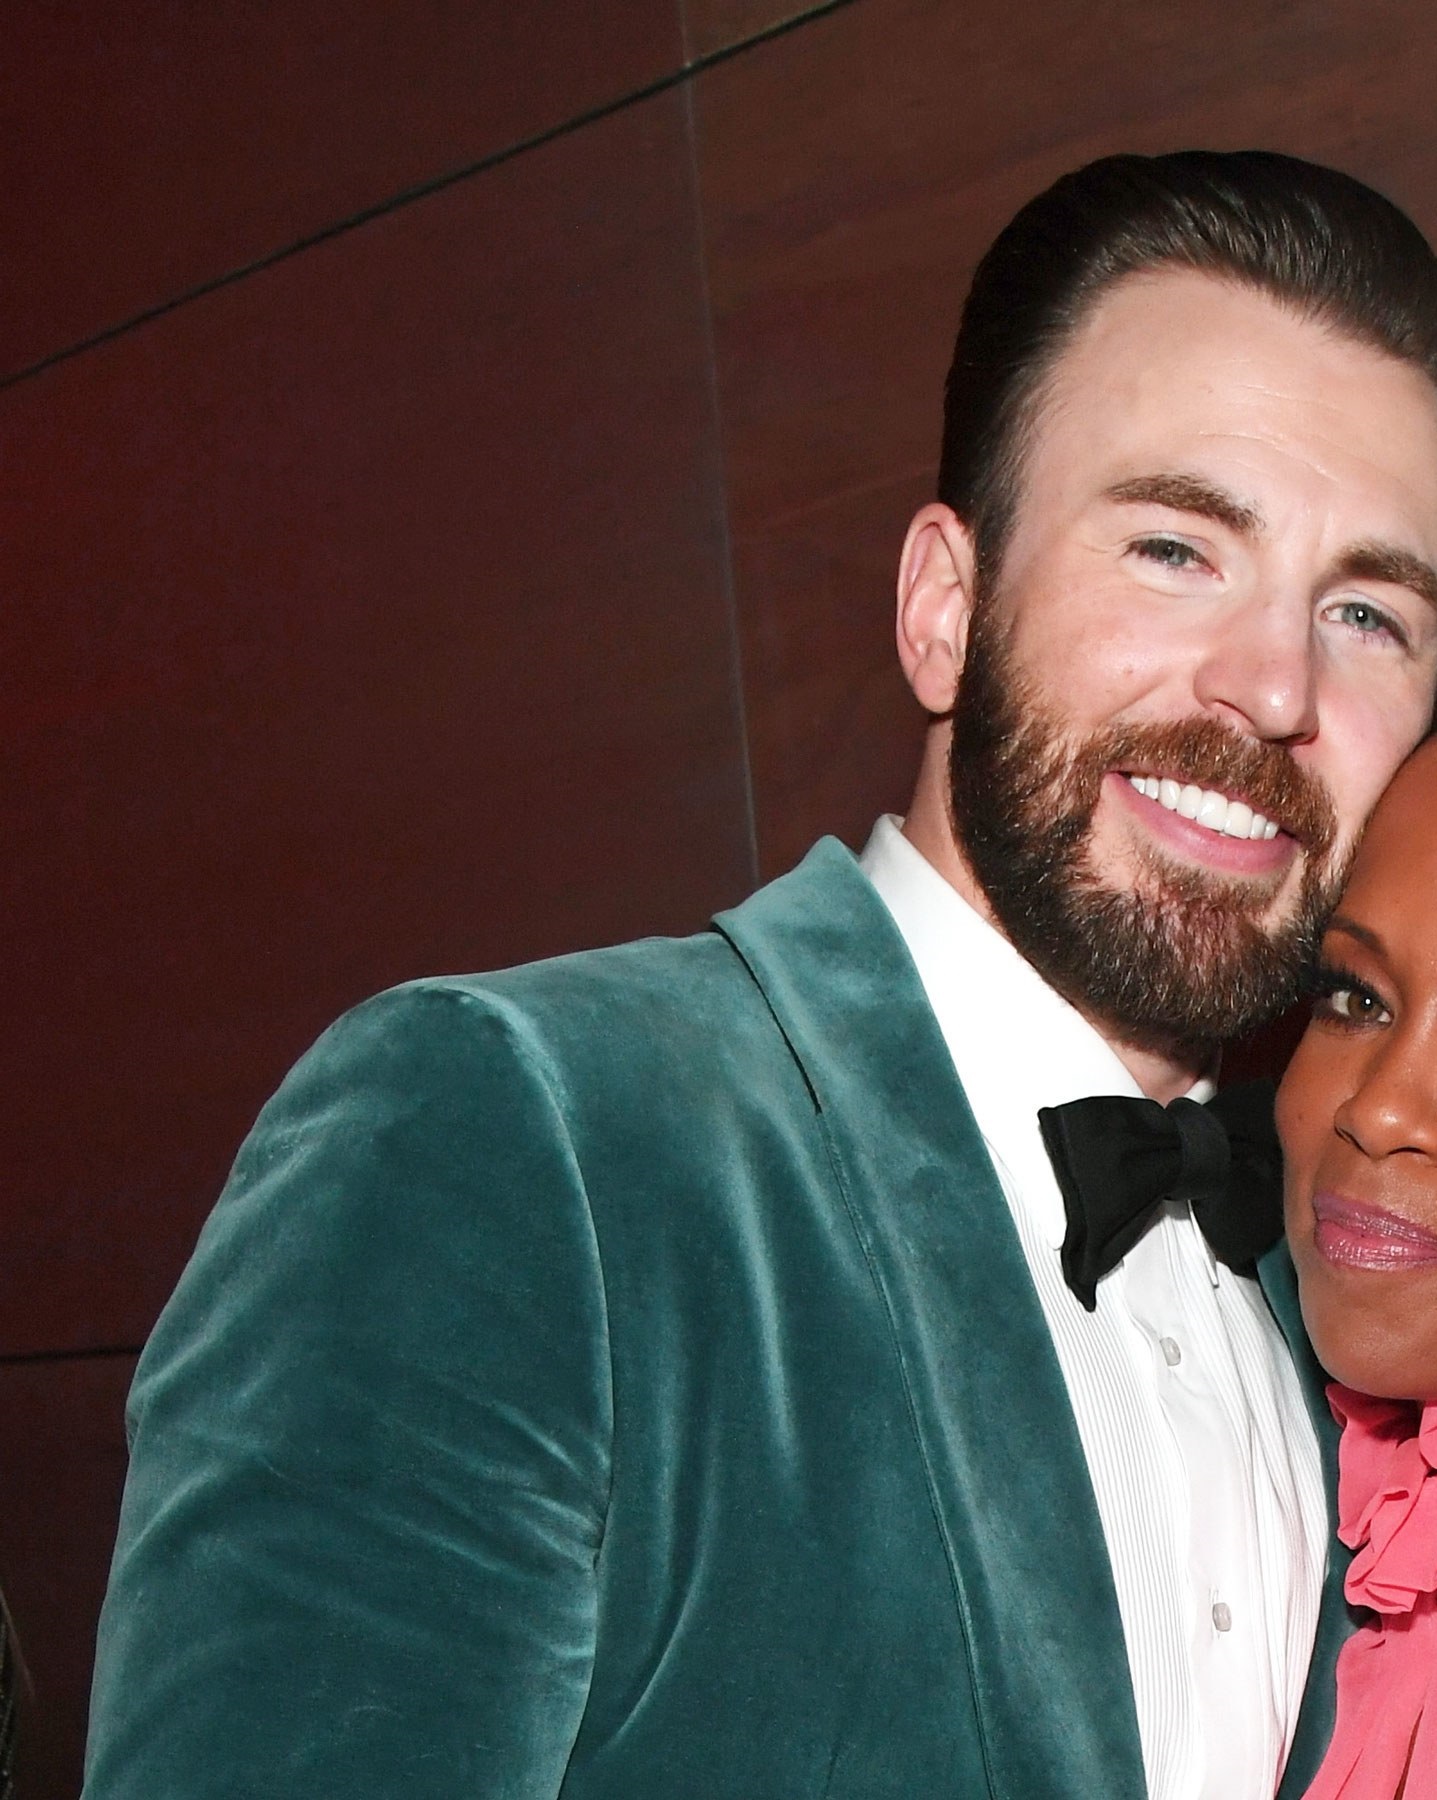
Gender: men